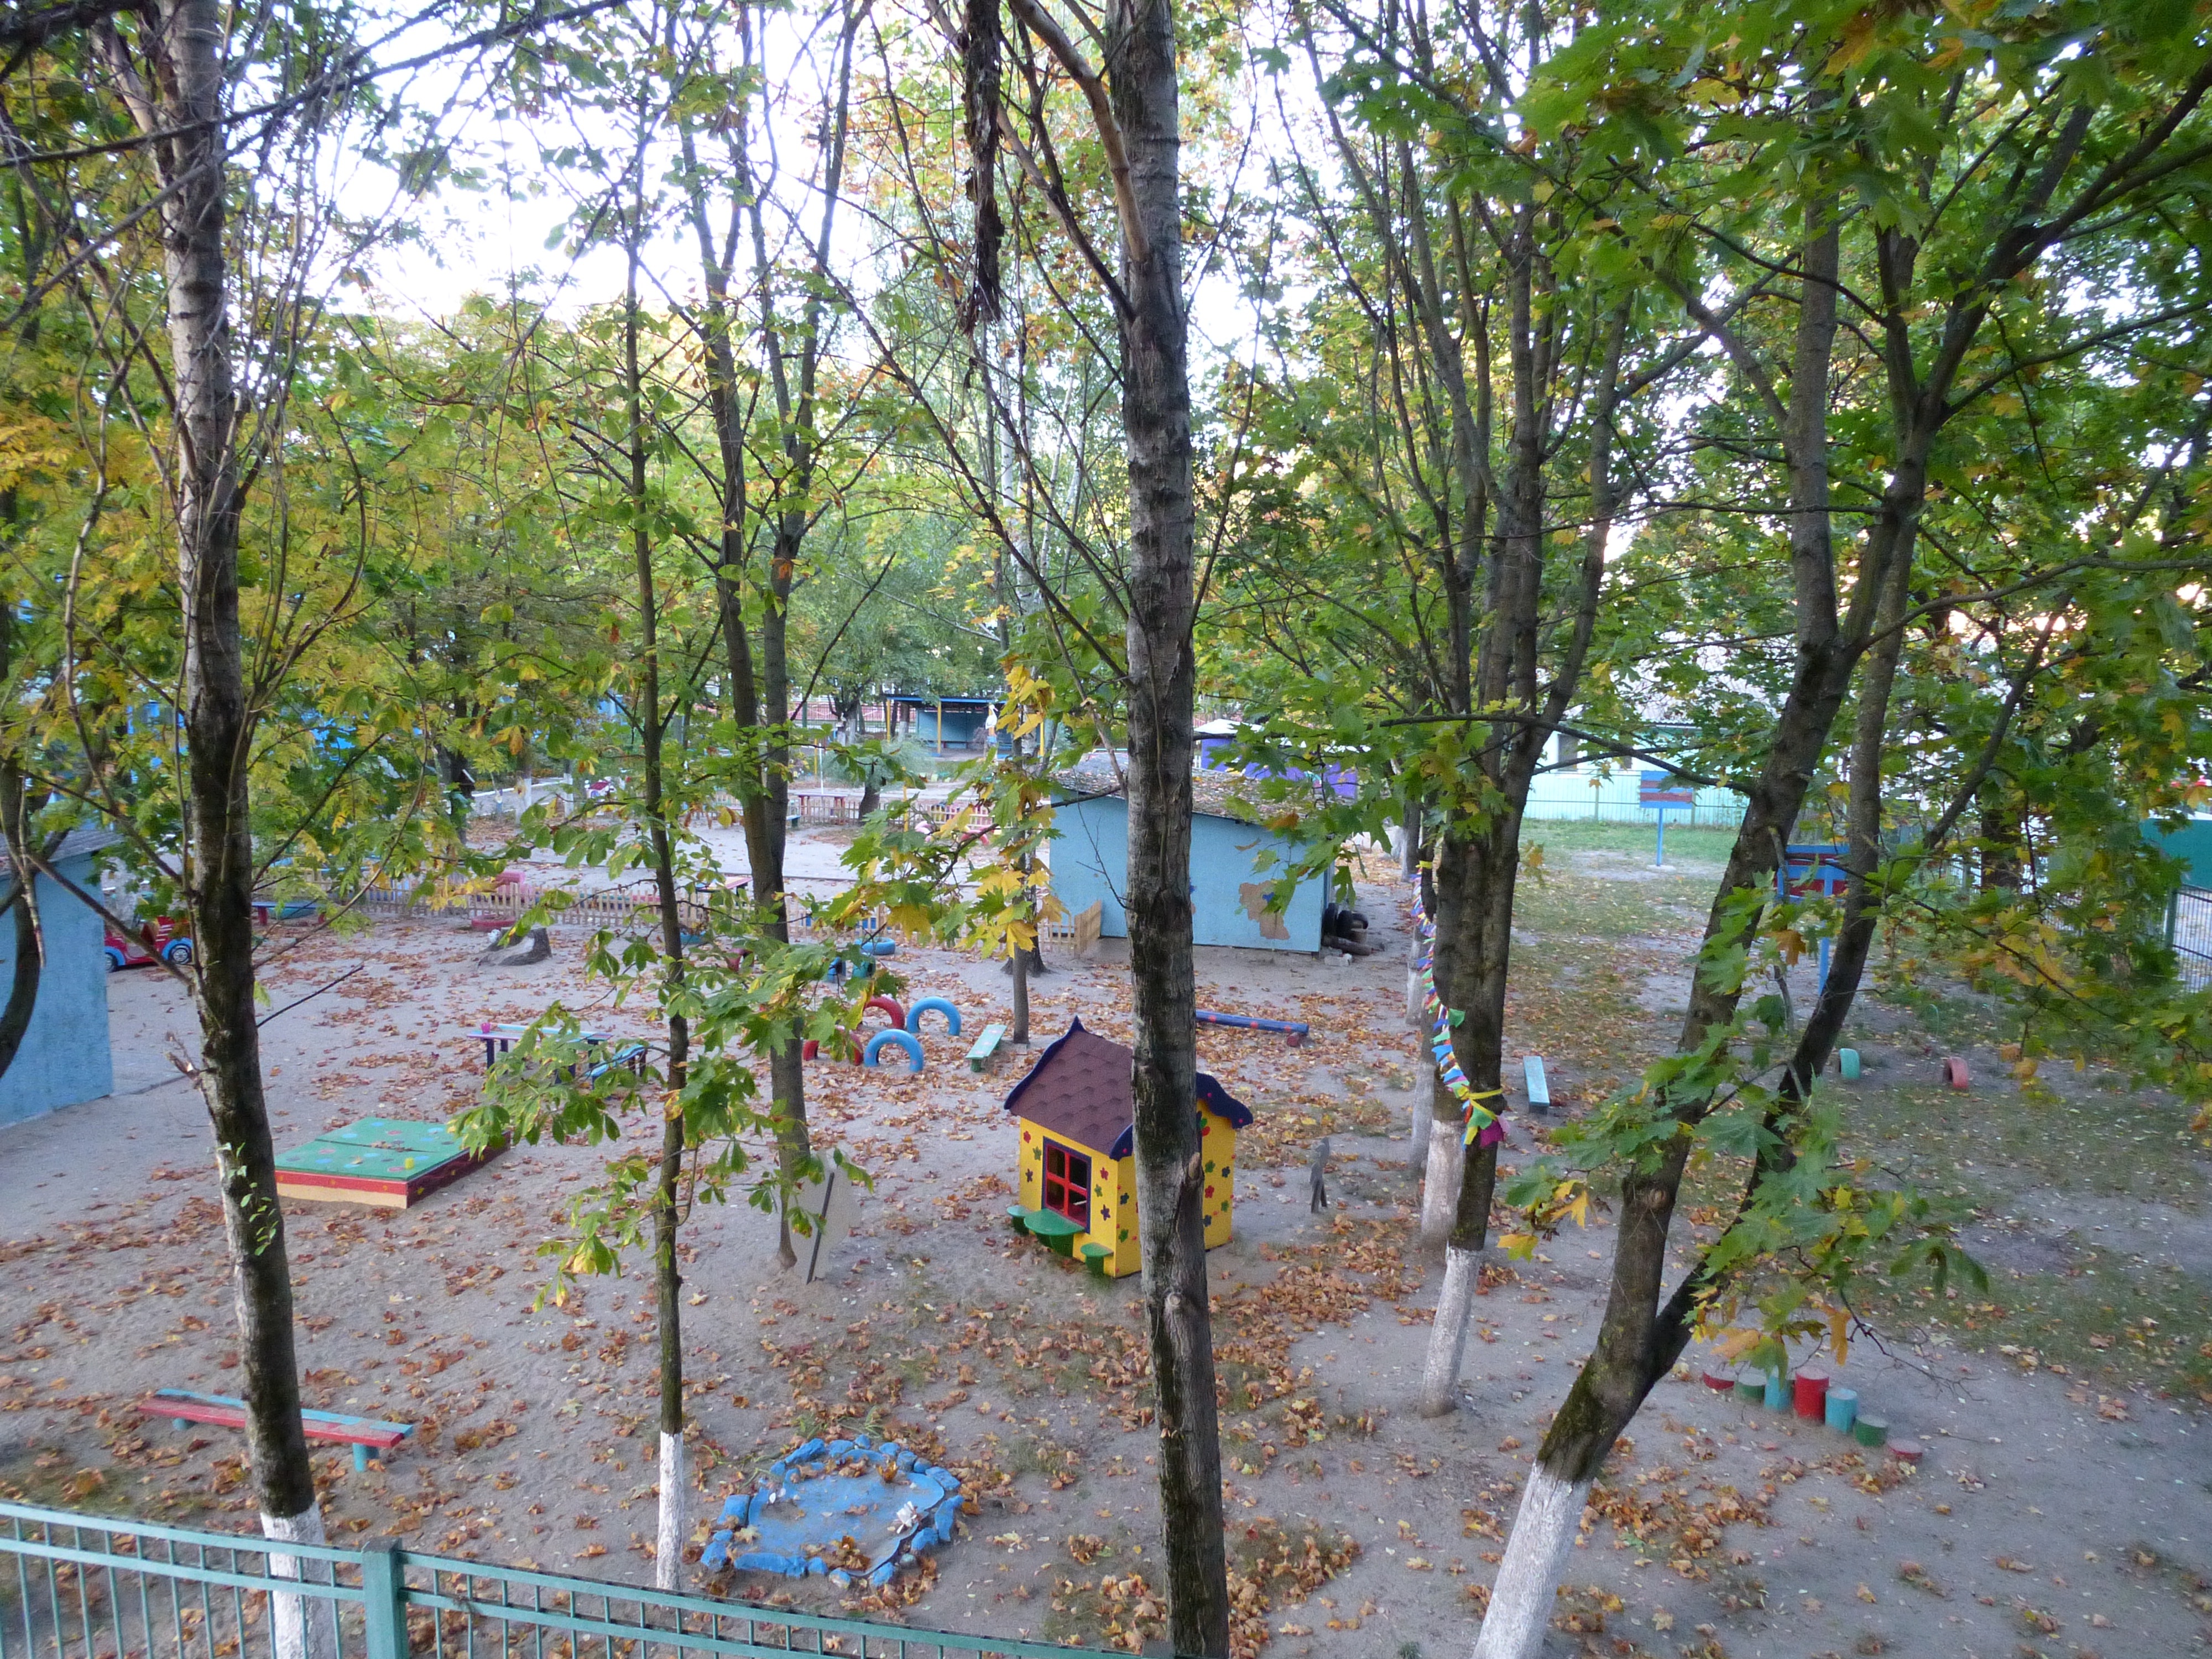
tree, pond, autumn, park, playground, kindergarten